Dugout canoe

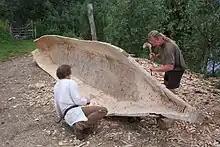
Building a seagoing dugout. The sides have likely been heated and bent outward.

Construction of a dugout begins with the selection of a log of suitable dimensions. Sufficient wood must be removed to make the vessel relatively light in weight and buoyant, yet still strong enough to support the crew and cargo. Specific types of wood were often preferred based on their strength, durability, and density. The shape of the boat is then fashioned to minimize drag, with sharp ends at the bow and stern.